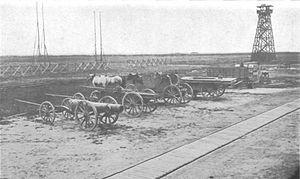
Le mortier de 280 TR modèle 1914 Schneider était un mortier de siège construit en petite série par Schneider et Cie. Utilisé principalement par la France durant la Grande Guerre, une quarantaine d'exemplaires fut vendue par la suite à la Russie pour servir durant la guerre civile russe et la guerre russo-polonaise sous la dénomination de 11 дм. осадная мортира обр. 1912 г. ou plus communément 280-мм мортира Шнейдера образца 1914/15 гг. Une version chambrée en calibre 24 cm fut créée à la demande de l'US Army, désignée M1918 240 mm Howitzer, mais ne fut pas terminée avant la fin de la Guerre.